Tapioca pearl

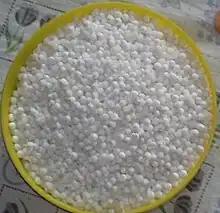
Sabudana

The pearls are known as sabudana in the Indian subcontinent; they are used for sweet and savory dishes, such as sabudana khichri. In Brazil, the pearls are cooked with wine or other liquid to add flavor and are called sagu. In the United States, tapioca pudding is traditionally made as a comforting, custard-style dessert. The typical American version uses small pearl tapioca, milk, sugar, and eggs, cooked slowly until thick and creamy.